Joseph Shinn House

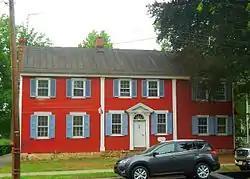
The Old Red House

Joseph Shinn House is located in Woodstown, Salem County, New Jersey. The house was built in 1742 and was added to the National Register of Historic Places on March 7, 1979, for its significance in architecture and politics/government.